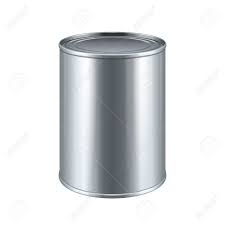
Waste category: metal